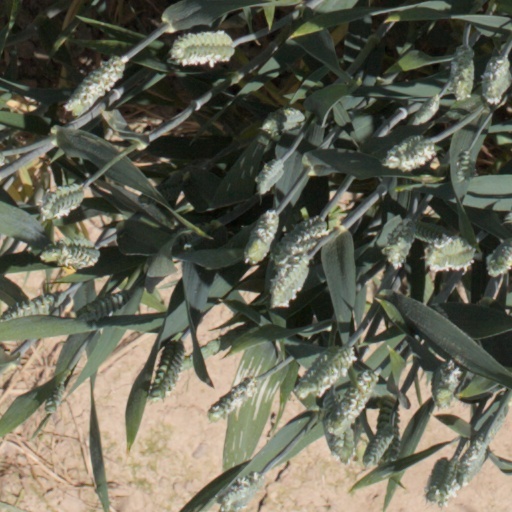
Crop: wheat